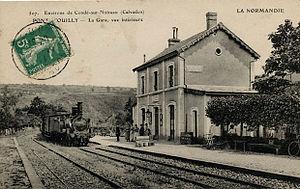
Carte postale
La gare de Ménil-Hubert - Pont d'Ouilly était une gare ferroviaire française de la ligne de Falaise à Berjou, située sur le territoire de la commune de Ménil-Hubert-sur-Orne dans le département de l'Orne en région Normandie. La gare desservait également Pont-d'Ouilly dans le Calvados.
La ligne de Falaise à Berjou est une ancienne ligne de chemin de fer française à écartement standard et à voie unique non électrifiée du département du Calvados. Elle reliait la gare de Falaise, raccordée à la ligne du Mans à Mézidon, à la gare de Berjou, sur la ligne de Caen à Cerisy-Belle-Étoile.